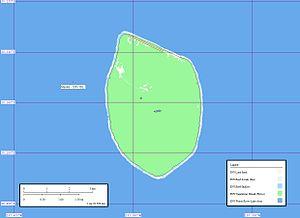
Les îles Cook sont situées en Océanie, dans l'océan Pacifique sud. Le pays est formé de 15 îles, toutes d'origine volcanique malgré leurs formes très différentes. En tout, ces îles représentent 240 km² de terres émergées, ce qui fait des Îles Cook l'un des plus petits pays du monde. En revanche, ces îles sont réparties sur plus de 2,2 millions de kilomètres carrés d'océan.